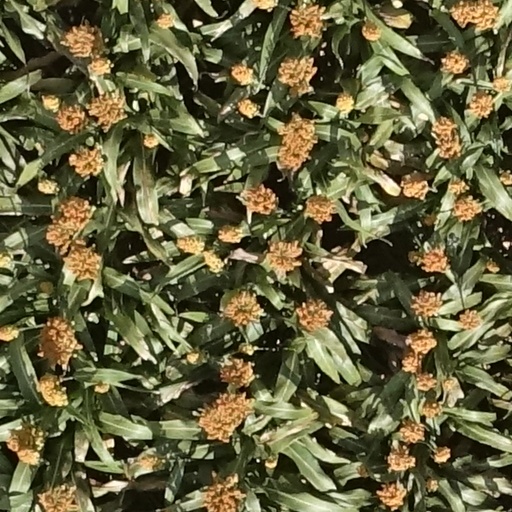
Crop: sorghum